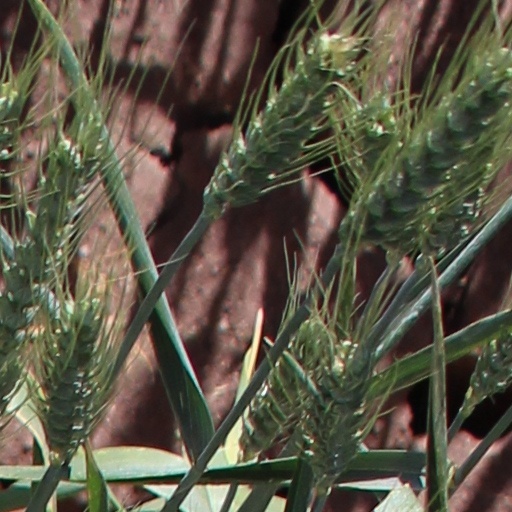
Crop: wheat